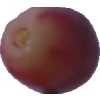
Label: pink_grape